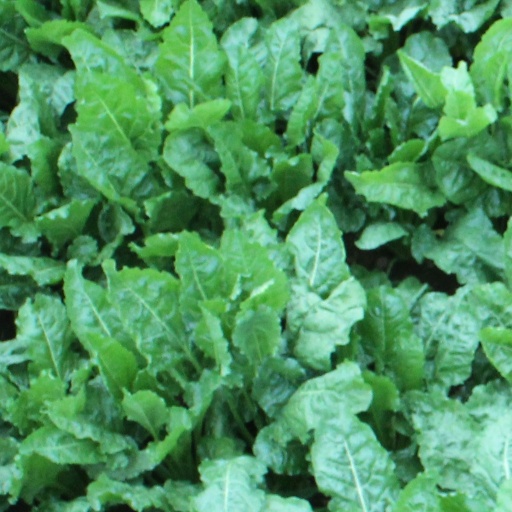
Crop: sugar beet